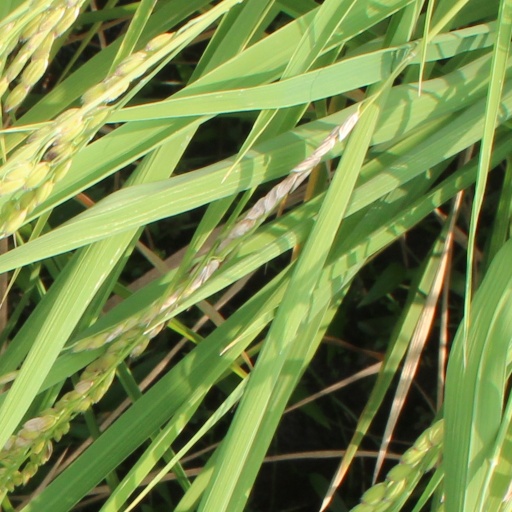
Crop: rice